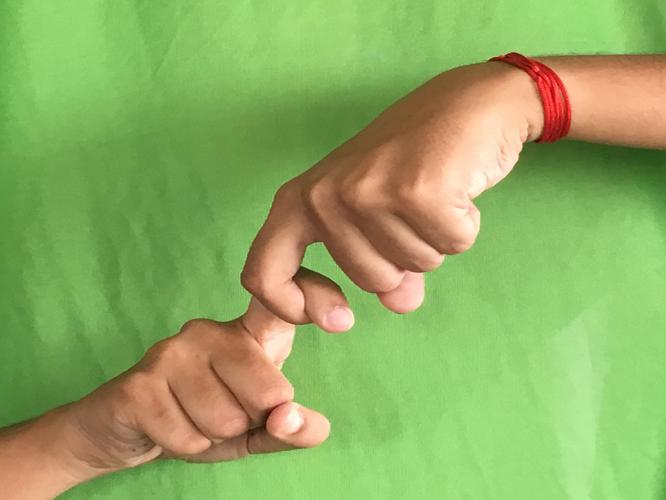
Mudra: Pasha
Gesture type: double_hand